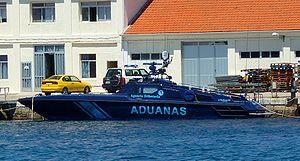
Service maritime de la Garde Civile sont les Garde-côtes d'Espagne, fondés en 1991. Ils dépendent de la Garde Civile. Depuis 1991, elle a repris des fonctions de patrouilles maritimes littorales et fluviales dévolues à la marine espagnole qui du coup retire peu à peu du service ses navires patrouilleurs pour ne conserver que les patrouilleurs hauturiers.